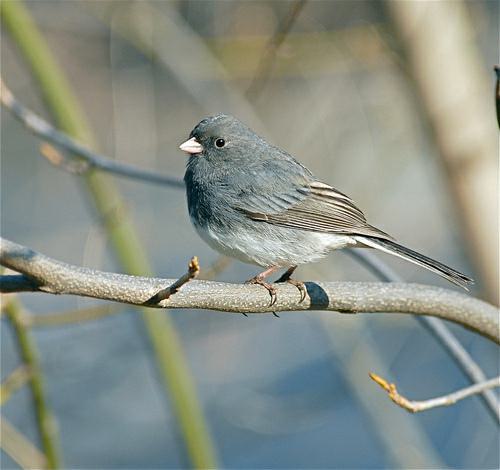
A photo of a dark eyed junco